Indian Premier League

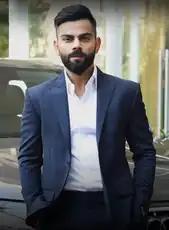
Virat Kohli is the highest run-scorer in IPL.

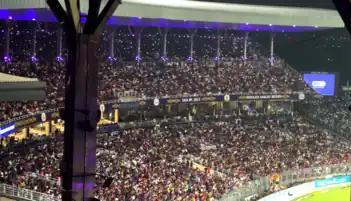
Crowd during a match of the 2023 IPL season in Kolkata

The Fair Play Award is given after each season to the team considered to have the best fair play record. After each match, the two on-field umpires and the third umpire score the performance of both teams, with the highest-scoring team at the end of the season receiving the award. The 2025 winners were Chennai Super Kings.